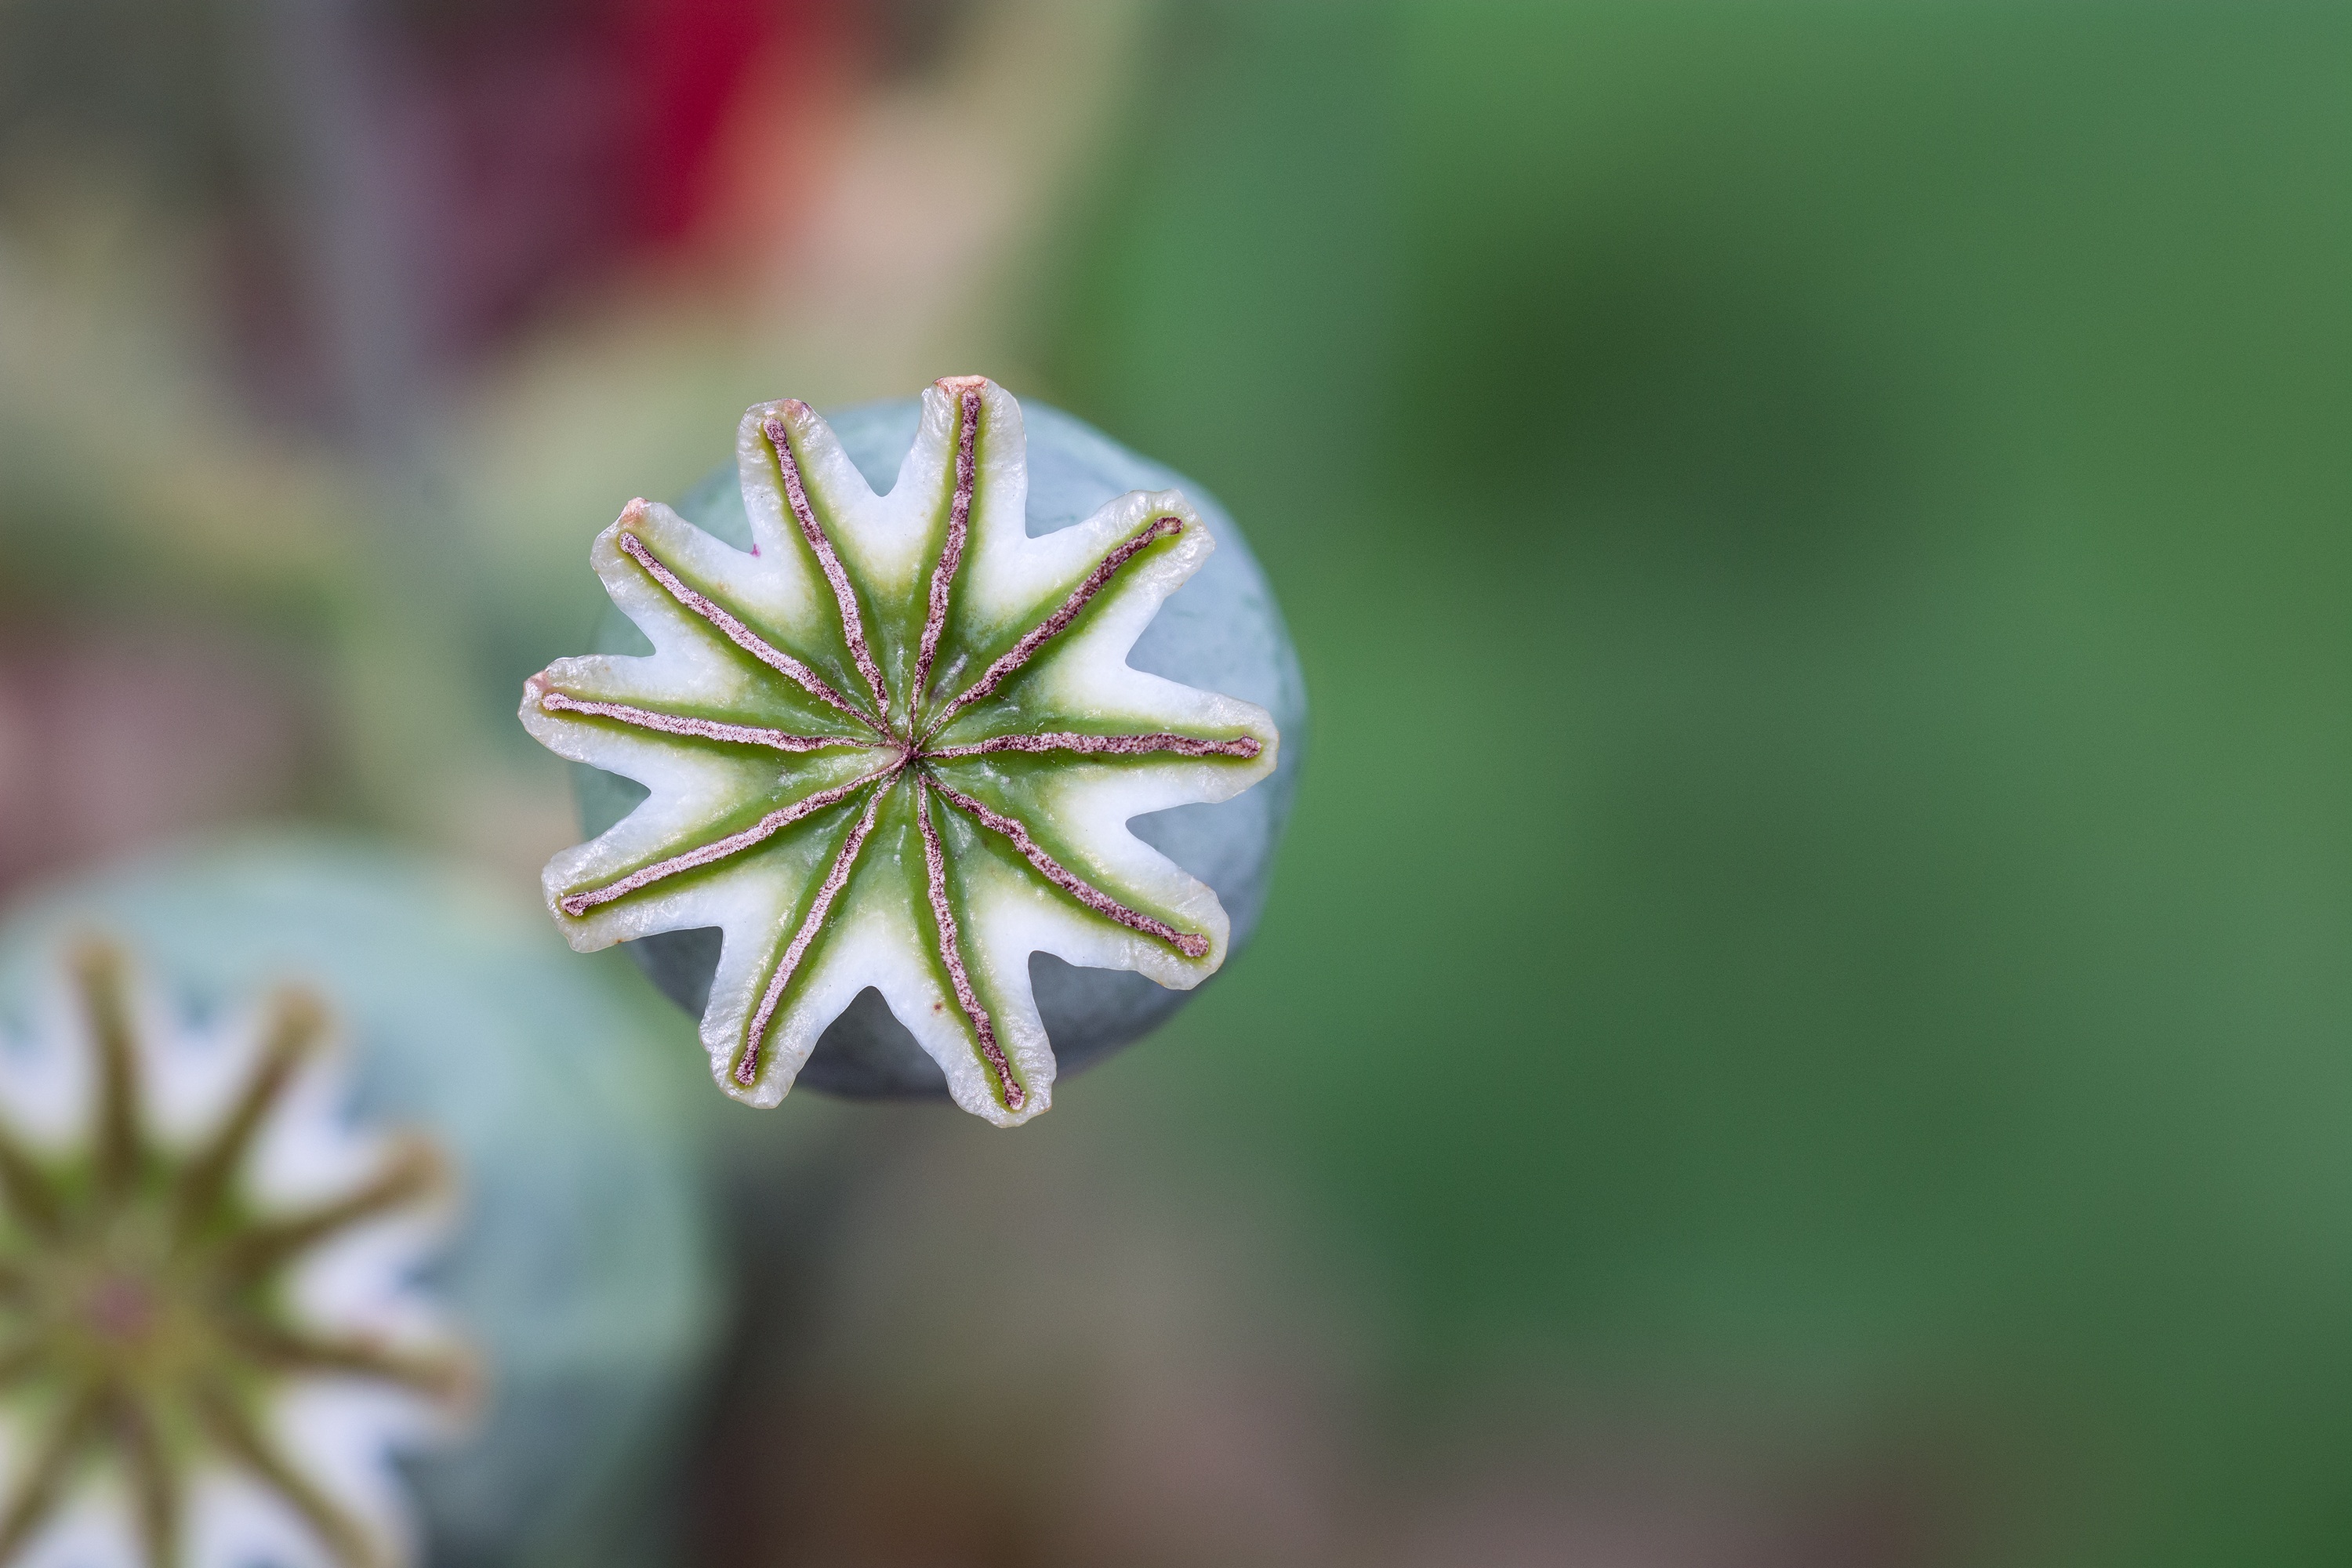
nature, blossom, plant, photography, leaf, flower, petal, summer, green, botany, garden, close, flora, deco, wildflower, close up, capsule, poppy, bud, macro photography, flowering plant, mohngewaechs, boll, poppy capsule, fruit capsule, plant stem, land plant